Describe the emotion expressed in this image:  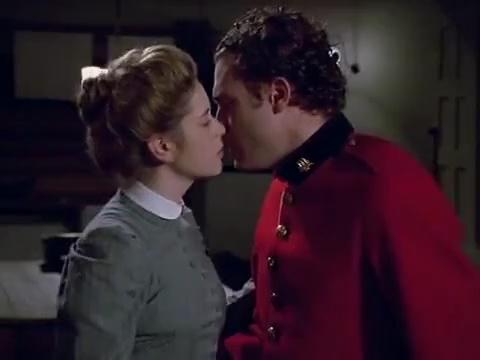
This person displays Fear, valence and arousal with high intensity.